Jacob Christian Schäffer

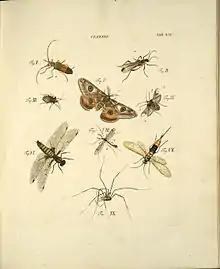
Plate from "Elementa entomologica"

In 1759, Schäffer published "Erleichterte Artzney-Kräuterwissenschaft", a handbook of botany and the medicinal effects of plants for doctors and pharmacists. From 1762 to 1764, he wrote four richly illustrated volumes on mycology, "Natürlich ausgemahlten Abbildungen baierischer und pfälzischer Schwämme, welche um Regensburg wachsen". In 1774, he wrote "Elementa Ornithologica", in which he proposed a system of classification of the birds based on the structure of their legs. This work was followed by "Museum Ornithologicum" in 1789, in which he described the birds in his collection. In 1779, Schäffer published the three-volume work "Icones insectorum circa ratisbonam indigenorum coloribus naturam referentibus expressae", which included 280 hand-coloured plates of copper engravings, illustrating approximately 3,000 insects. An introduction to entomology, "Elementa entomologica", followed in 1789.